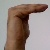
The image shows a hand gesture representing a space in Indian Sign Language.